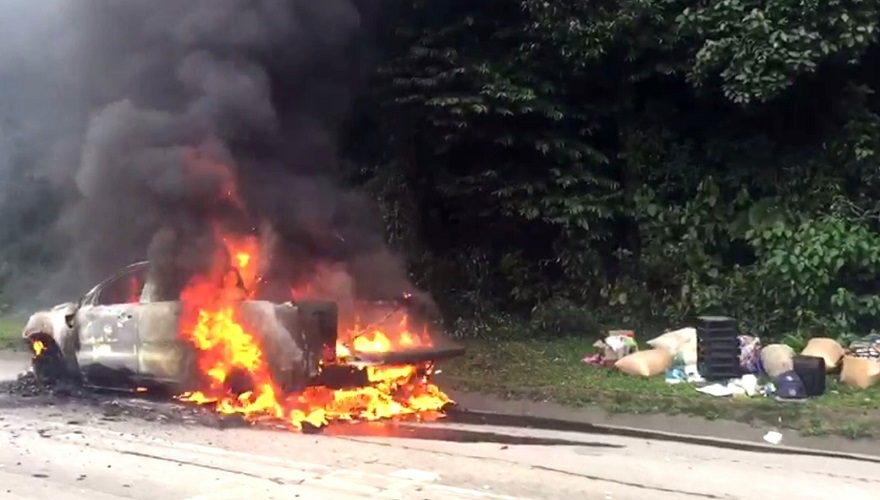
Fire: yes
Smoke: yes